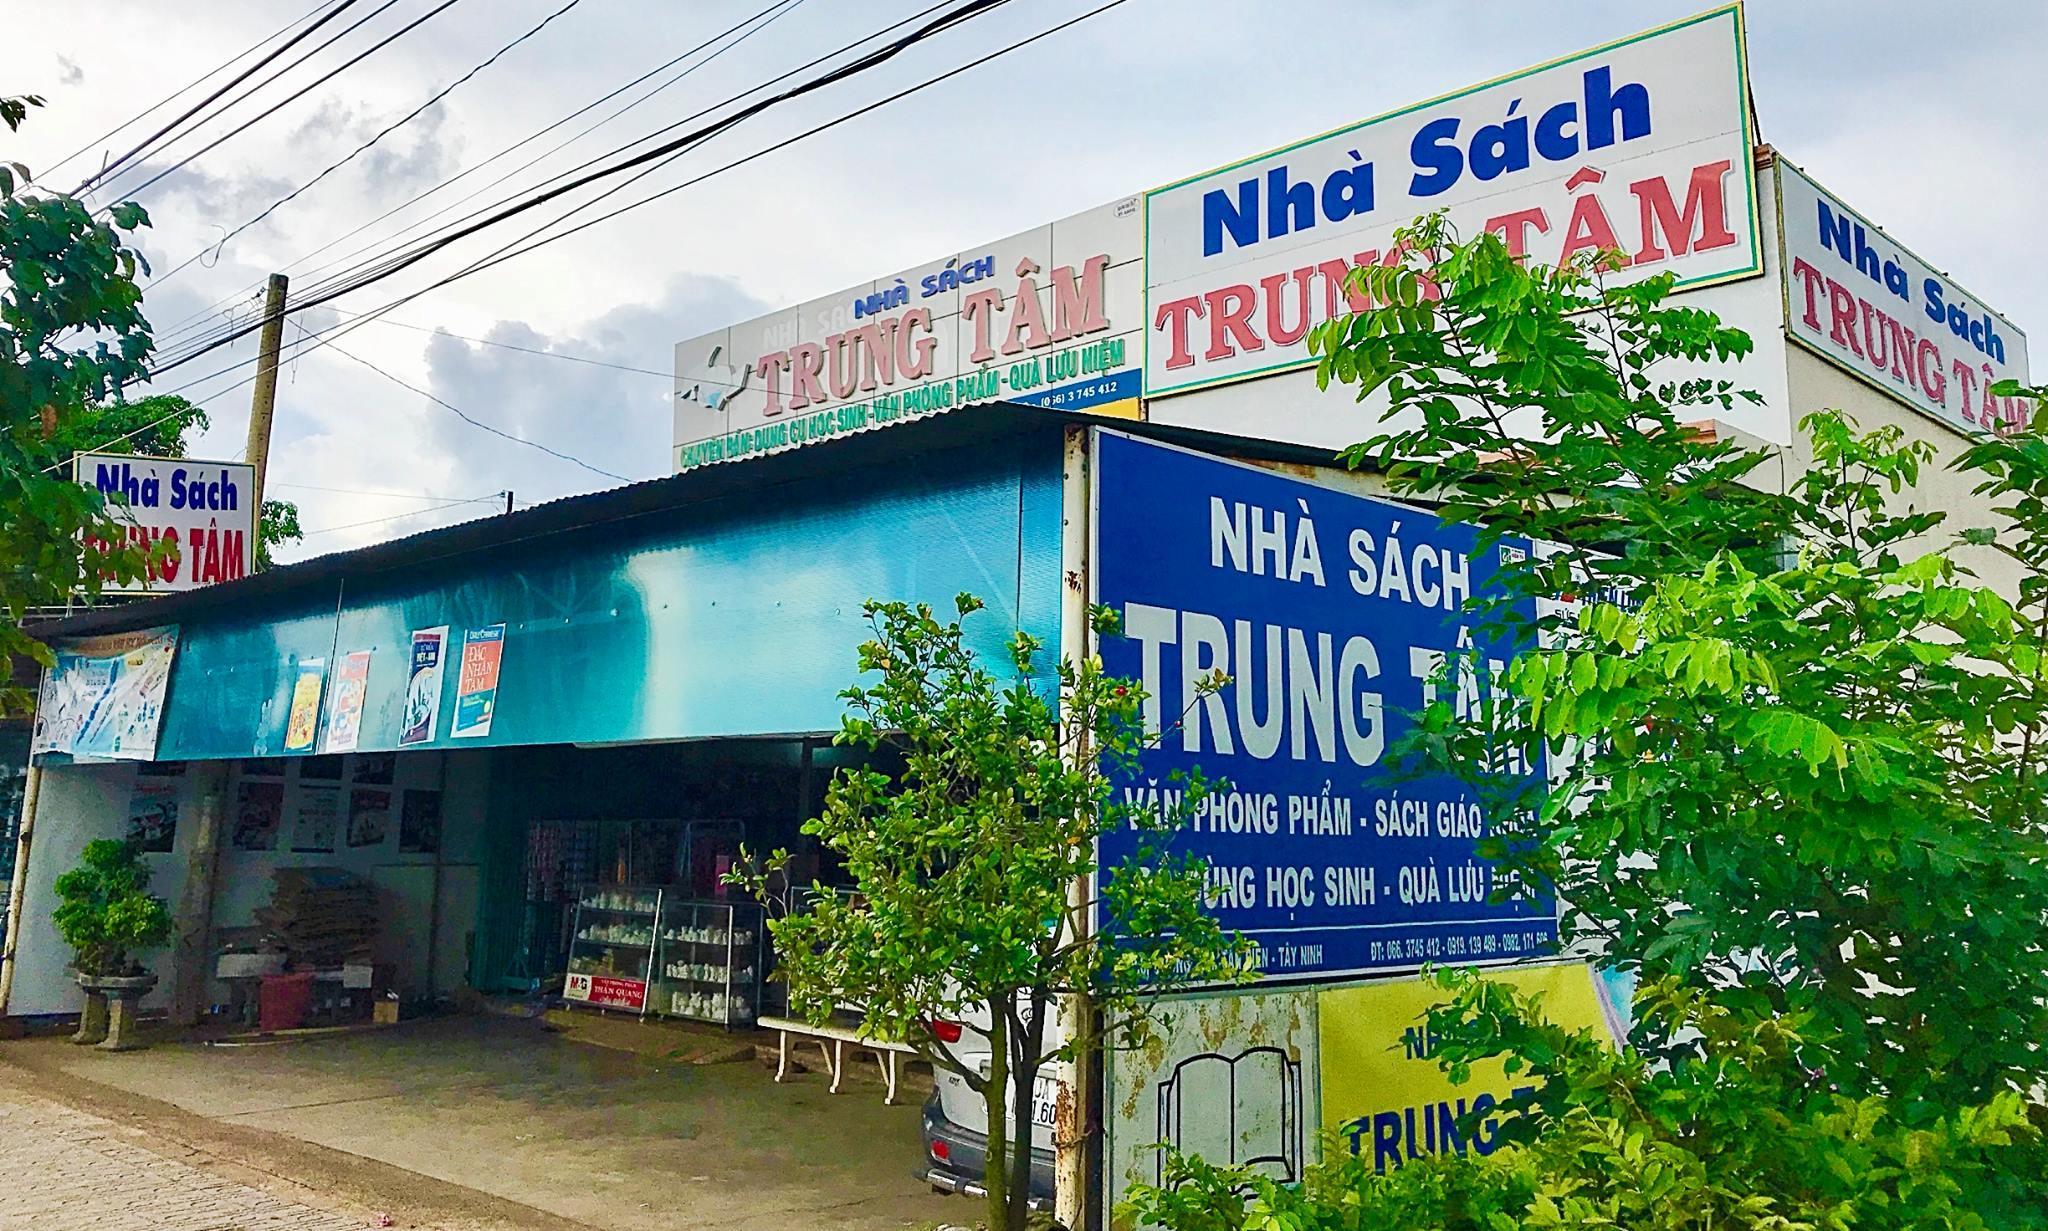
không có người nào đang đứng ở trước nhà sách